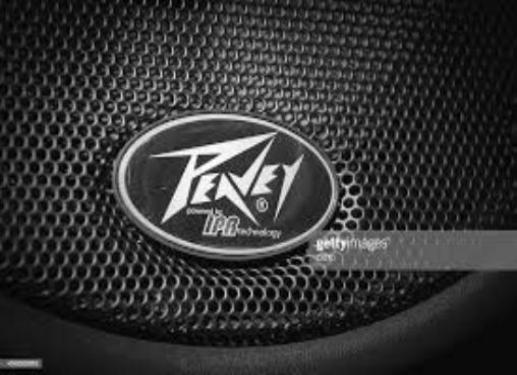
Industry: Electronic